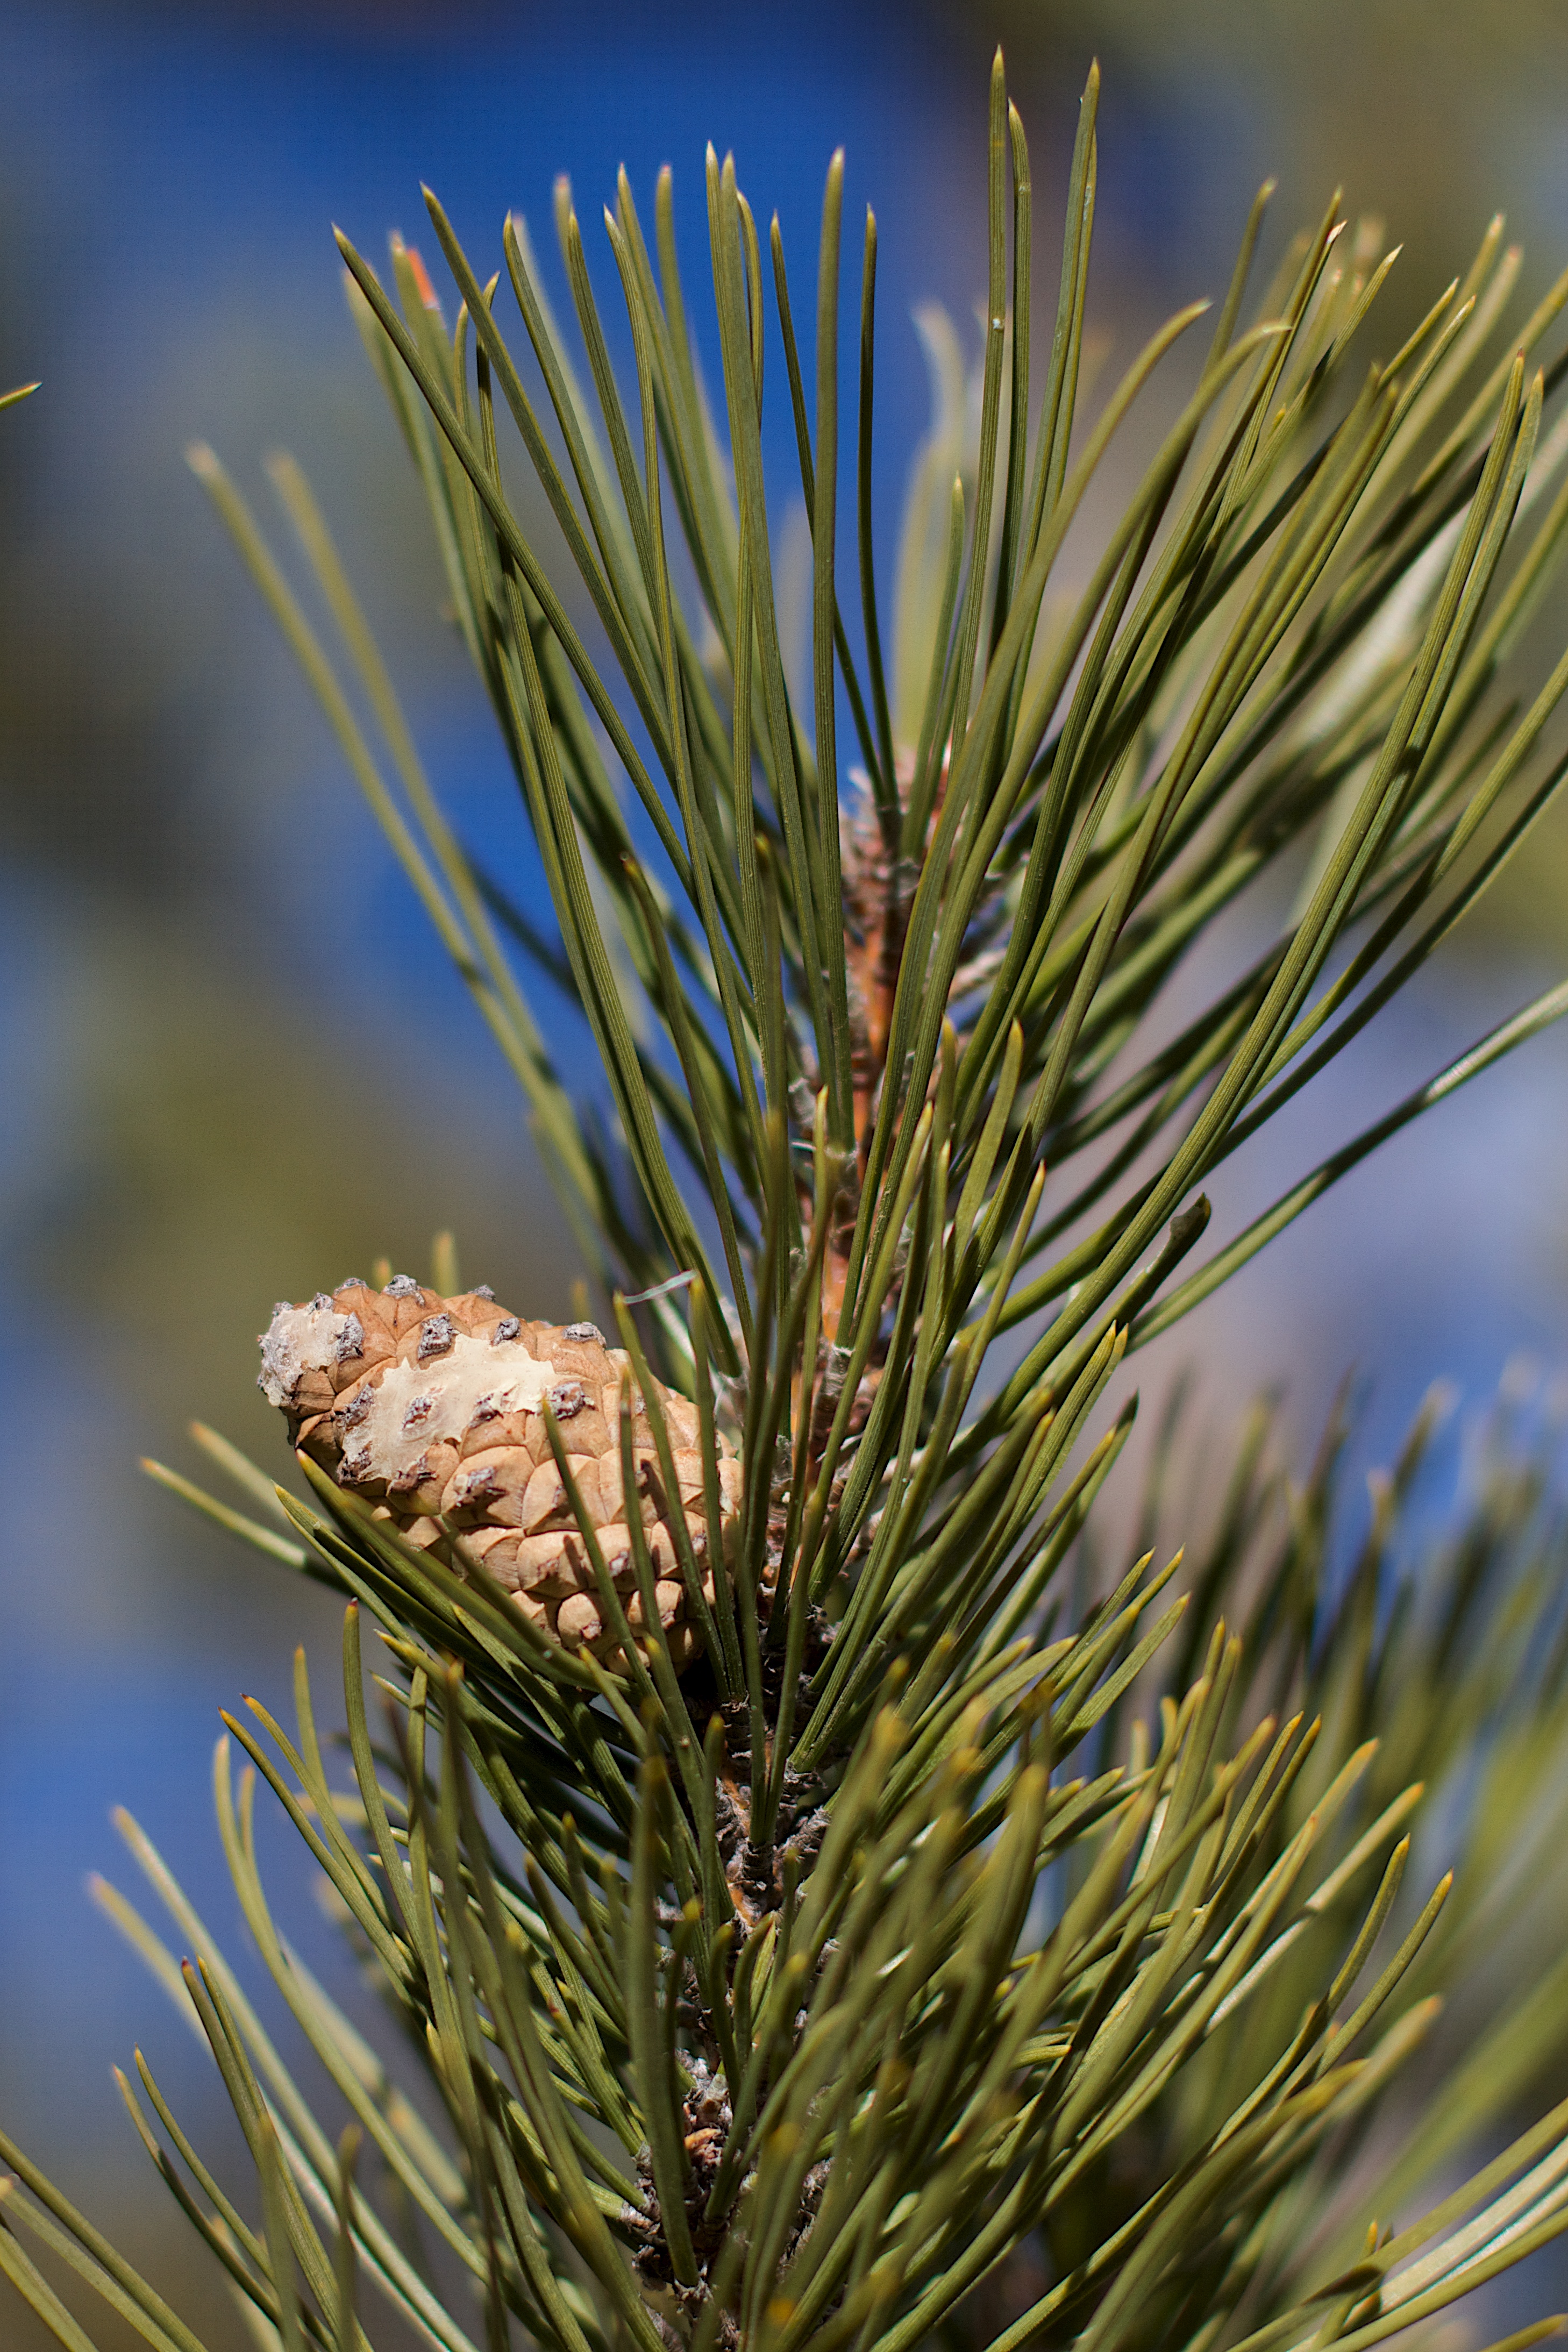
tree, grass, branch, plant, leaf, flower, pine, evergreen, botany, fir, flora, twig, conifer, spruce, larch, ecosystem, macro photography, flowering plant, pine family, grass family, woody plant, land plant, arecales